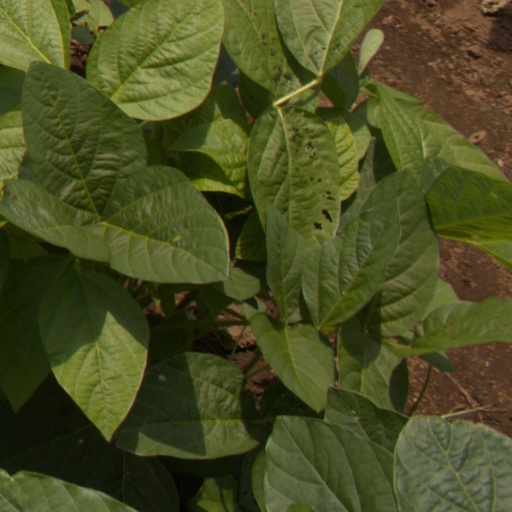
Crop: soybean